Burke's Law (1963 TV series)

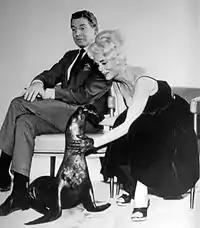
Barry with Marie Wilson in the episode "Who Killed Marty Kelso?".

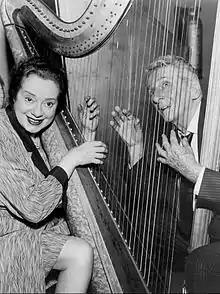
Elsa Lanchester and Edward Everett Horton from episode "Who Killed Eleanora Davis?" (1963).

Eddie Albert, June Allyson, Don Ameche, Mary Astor, Frankie Avalon, Ed Begley, William Bendix, Joan Blondell, Ann Blyth, Hoagy Carmichael, Rory Calhoun, John Cassavetes, Dick Clark, Jeanne Crain, Broderick Crawford, Arlene Dahl, Sammy Davis Jr., Linda Darnell, Laraine Day, Yvonne De Carlo, William Demarest, Andy Devine, Diana Dors, Joanne Dru, Dan Duryea, Barbara Eden, Nanette Fabray, Felicia Farr, Rhonda Fleming, Nina Foch, Anne Francis, Annette Funicello, Eva Gabor, Zsa Zsa Gabor, Gloria Grahame, Jane Greer, Tammy Grimes, George Hamilton, Phil Harris, June Havoc, Richard Haydn, Celeste Holm, Oscar Homolka, Edward Everett Horton, Rodolfo Hoyos Jr., Tab Hunter, Betty Hutton, Martha Hyer, Carolyn Jones, Buster Keaton, Eartha Kitt, Frankie Laine, Fernando Lamas, Dorothy Lamour, Elsa Lanchester, Lauren Lane, Gypsy Rose Lee, Ida Lupino, Tina Louise, Paul Lynde, Jayne Mansfield, Marilyn Maxwell, Virginia Mayo, Burgess Meredith, Una Merkel, Dina Merrill, Vera Miles, Sal Mineo, Ricardo Montalbán, Elizabeth Montgomery, Agnes Moorehead, Rita Moreno, Sheree North, Susan Oliver, Janis Paige, Fess Parker, Suzy Parker, Bert Parks, Walter Pidgeon, Zasu Pitts, Juliet Prowse, Basil Rathbone, Aldo Ray, Martha Raye, Carl Reiner, Don Rickles, Ruth Roman, Cesar Romero, Mickey Rooney, Gena Rowlands, Janice Rule, Soupy Sales, Telly Savalas, Lizabeth Scott, William Shatner, Nancy Sinatra, Jan Sterling, Jill St. John, Gale Storm, Susan Strasberg, Gloria Swanson, Terry-Thomas, Miyoshi Umeki, Mamie Van Doren, James Whitmore, Michael Wilding, Chill Wills, Ed Wynn, Keenan Wynn.